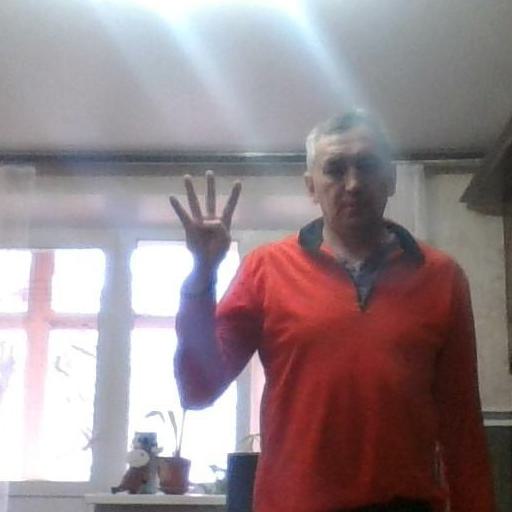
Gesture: four